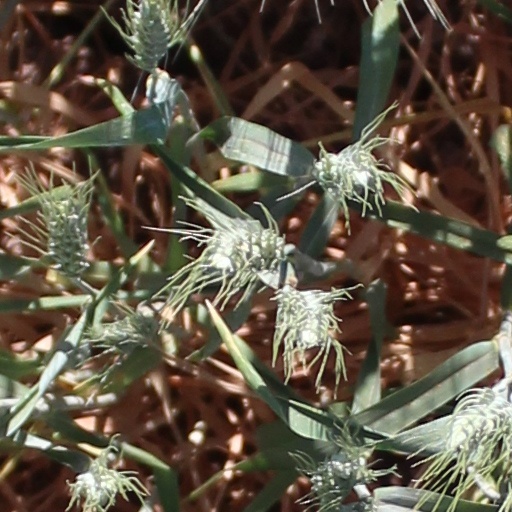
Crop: wheat